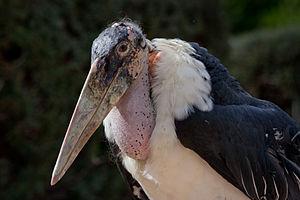
Marabout d'Afrique (Leptoptilos crumeniferus) au Zoo de Madrid, Espagne.Русский: Африканский марабу (лат. Leptoptilos crumeniferus) в зоопарке Мадрида, Испания.